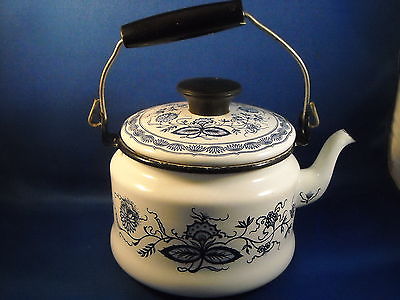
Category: kettle